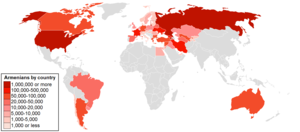
L’Arménie, en forme longue la république d'Arménie, en arménien Hayastan, Հայաստան et Hayastani Hanrapetut’yun, Հայաստանի Հանրապետություն, est un pays situé dans la région du Petit Caucase en Asie occidentale. Cette ancienne république socialiste soviétique a des frontières terrestres avec la Turquie à l'ouest, la Géorgie au nord-nord-ouest, l'Azerbaïdjan à l'est et l'Iran au sud-est.
Le génocide arménien, ou plus précisément le génocide des Arméniens, est un génocide perpétré d'avril 1915 à juillet 1916, voire 1923, au cours duquel les deux tiers des Arméniens qui vivent alors sur le territoire actuel de la Turquie périssent du fait de déportations, famines et massacres de grande ampleur. Il est planifié et exécuté par le parti au pouvoir à l'époque, le Comité Union et Progrès, plus connu sous le nom de « Jeunes-Turcs », composé en particulier du triumvirat d'officiers Talaat Pacha, Enver Pacha et Djemal Pacha, qui dirige l'Empire ottoman alors engagé dans la Première Guerre mondiale aux côtés des Empires centraux. Il coûte la vie à environ un million deux cent mille Arméniens d'Anatolie et d'Arménie occidentale.
La diaspora arménienne est un terme désignant les communautés arméniennes installées hors des territoires d'Arménie et du Haut-Karabagh. Sur une population arménienne mondiale estimée à 12 millions de personnes, seuls 3,3 millions résident en Arménie et à peine 160 000 dans le Haut-Karabagh. Seul un Arménien sur trois habite les terres de l'actuelle République d'Arménie, mais jusqu'en 1920 les Arméniens peuplaient un territoire à cheval entre l'Empire ottoman et la Transcaucasie, cinq à six fois plus vaste que la superficie de l'Arménie actuelle : il couvrait la zone orientale de l'Anatolie, la grande partie ouest du haut-plateau arménien, des terres au nord ouest d'Iran et celle attachées à la Syrie actuelle.